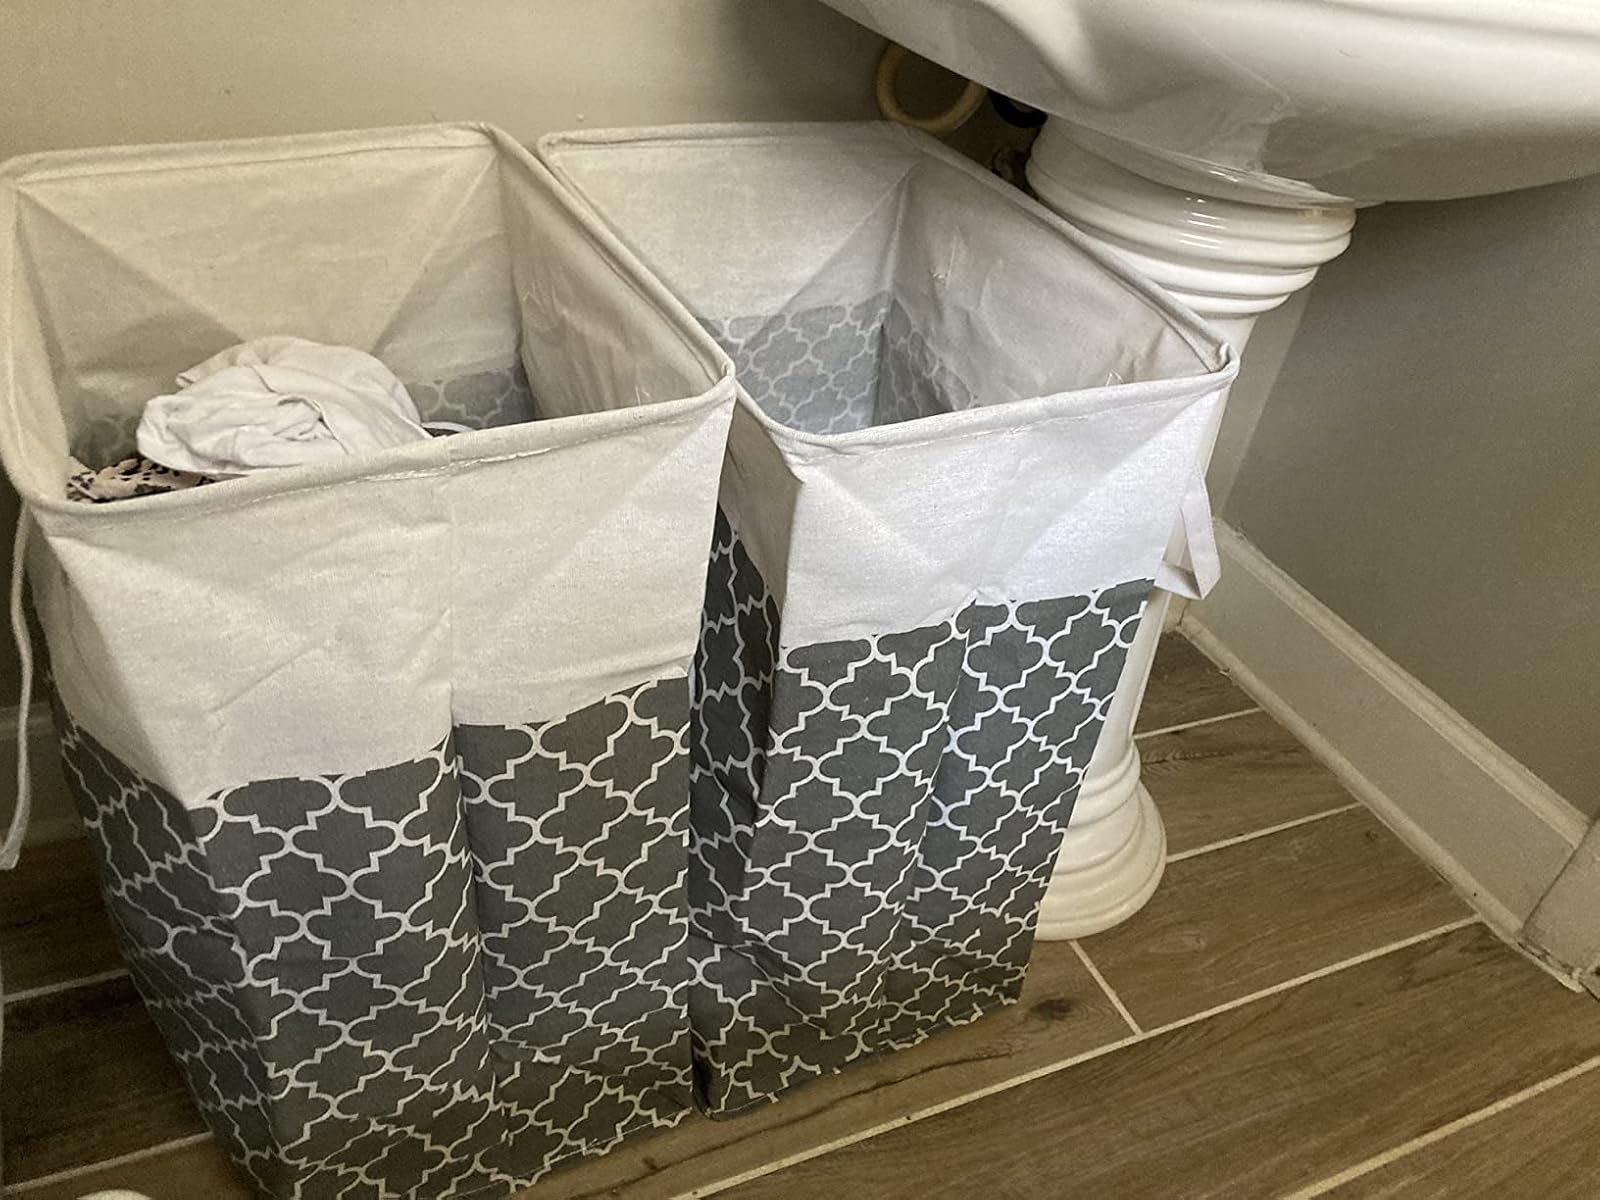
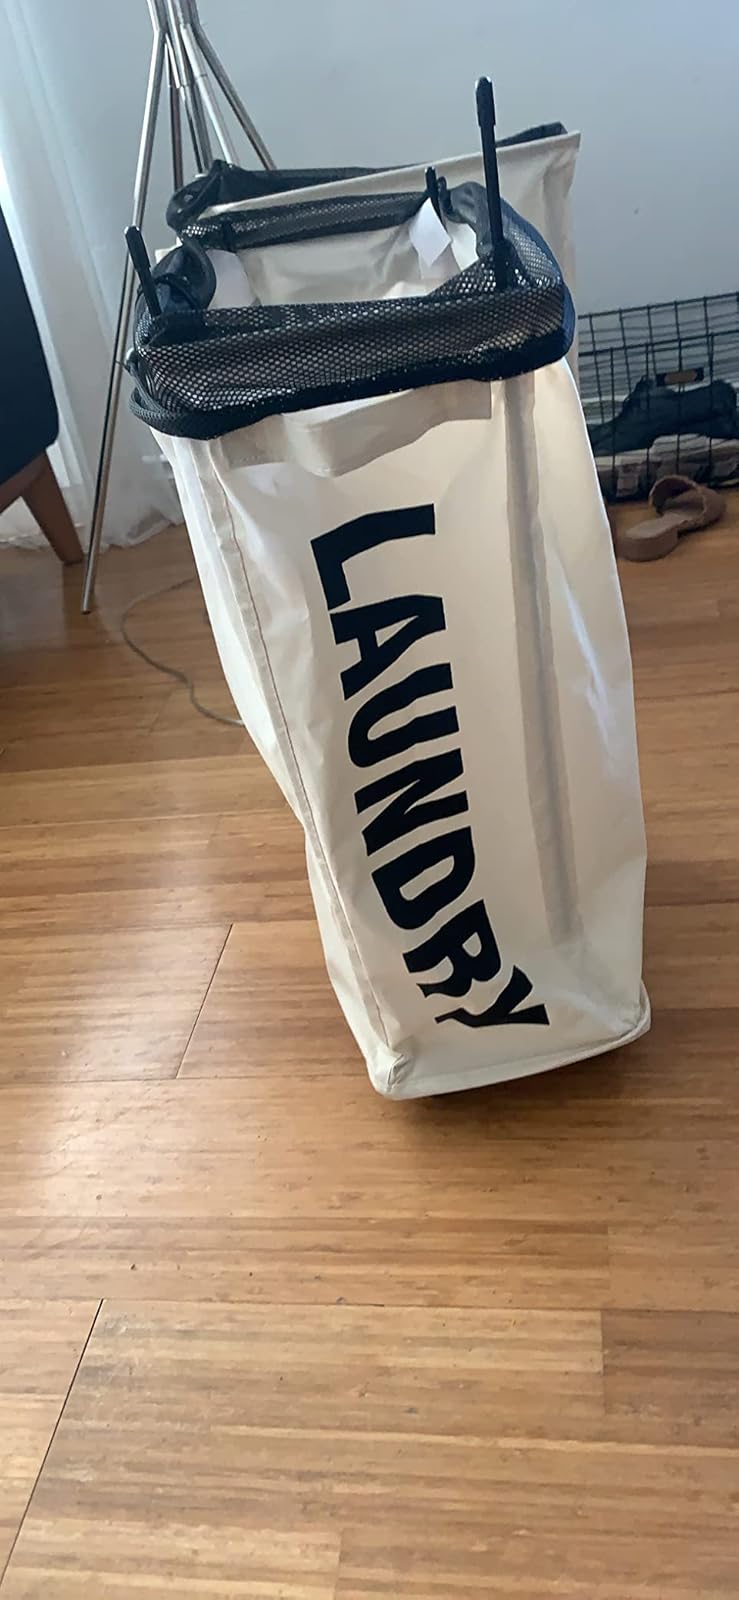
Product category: items_hamper
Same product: no